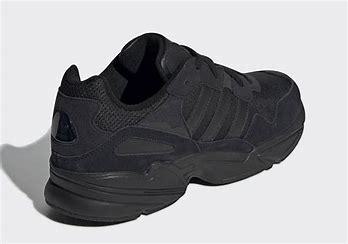
Brand: Adidas
Model: Yung 96